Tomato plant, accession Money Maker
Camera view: vertical (180 deg); turntable rotation: 330 degrees
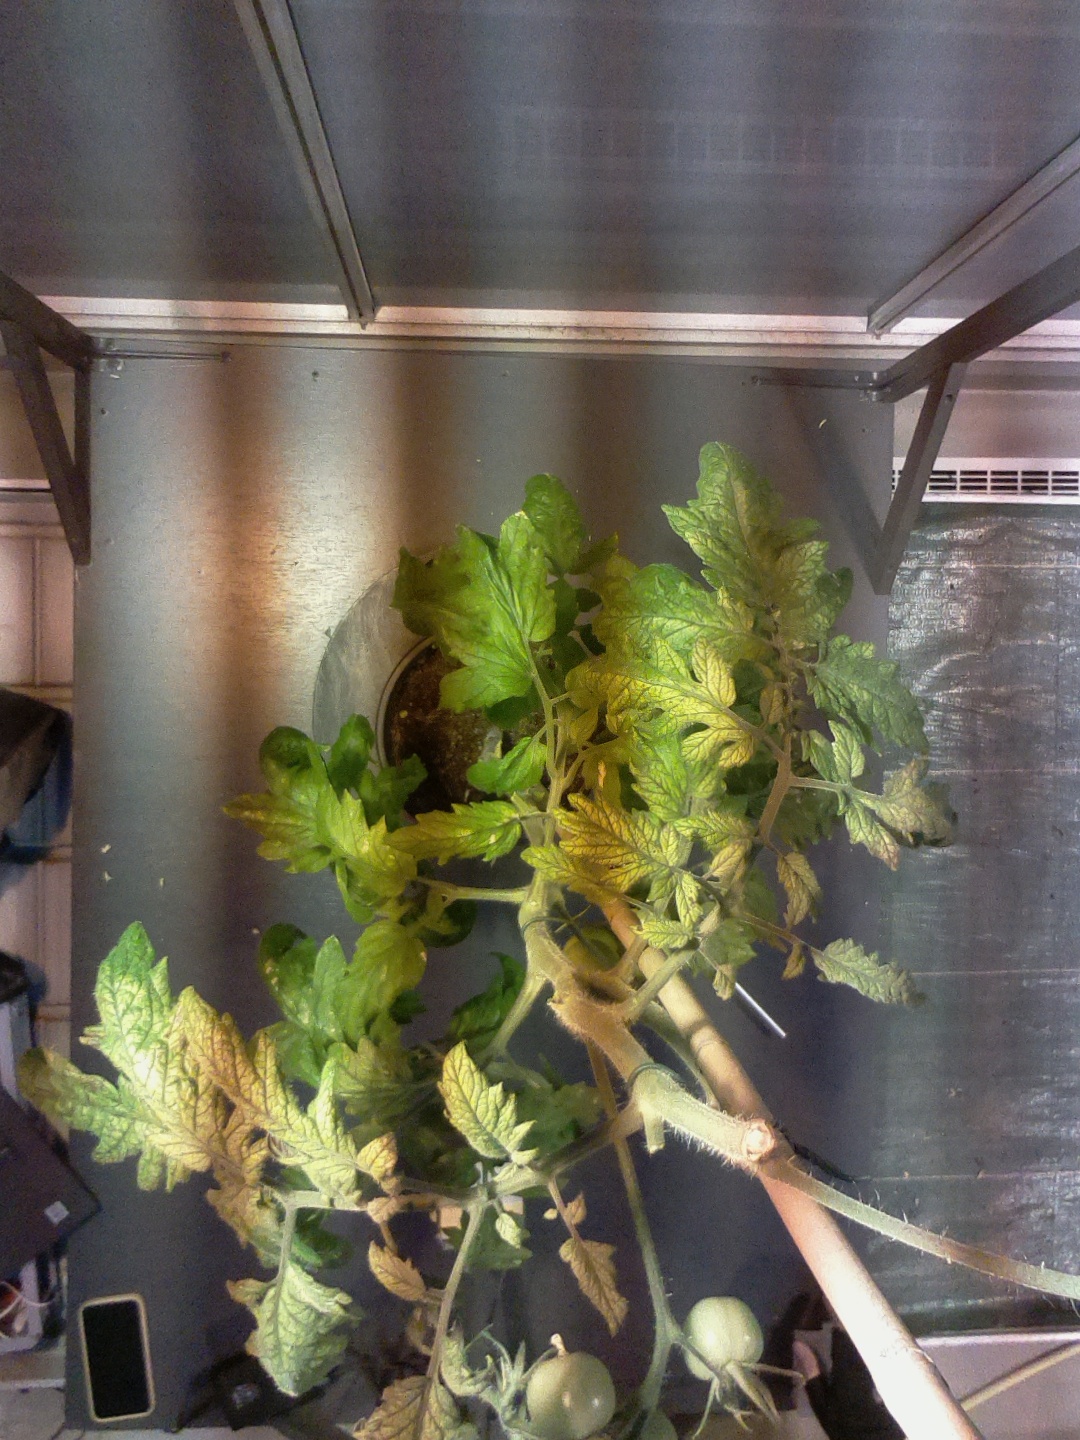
BBCH growth stage 78: 80% -90% of final fruit size